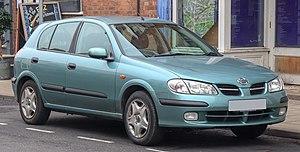
L'Almera est une automobile compacte produite par le constructeur automobile japonais Nissan entre 1995 et 2006. Almera était essentiellement le nom des versions européennes des Pulsar / Sentra / Bluebird Sylphy et désigna aussi la version monospace, dénommée Nissan Almera Tino.
Datsun Pulsar ou Nissan Pulsar a été le nom de plusieurs générations d’automobiles - du segment des compactes - fabriquées par le constructeur japonais Datsun-Nissan. Elles furent vendues, en dehors du Japon, soit sous la même appellation, soit sous d'autres noms.